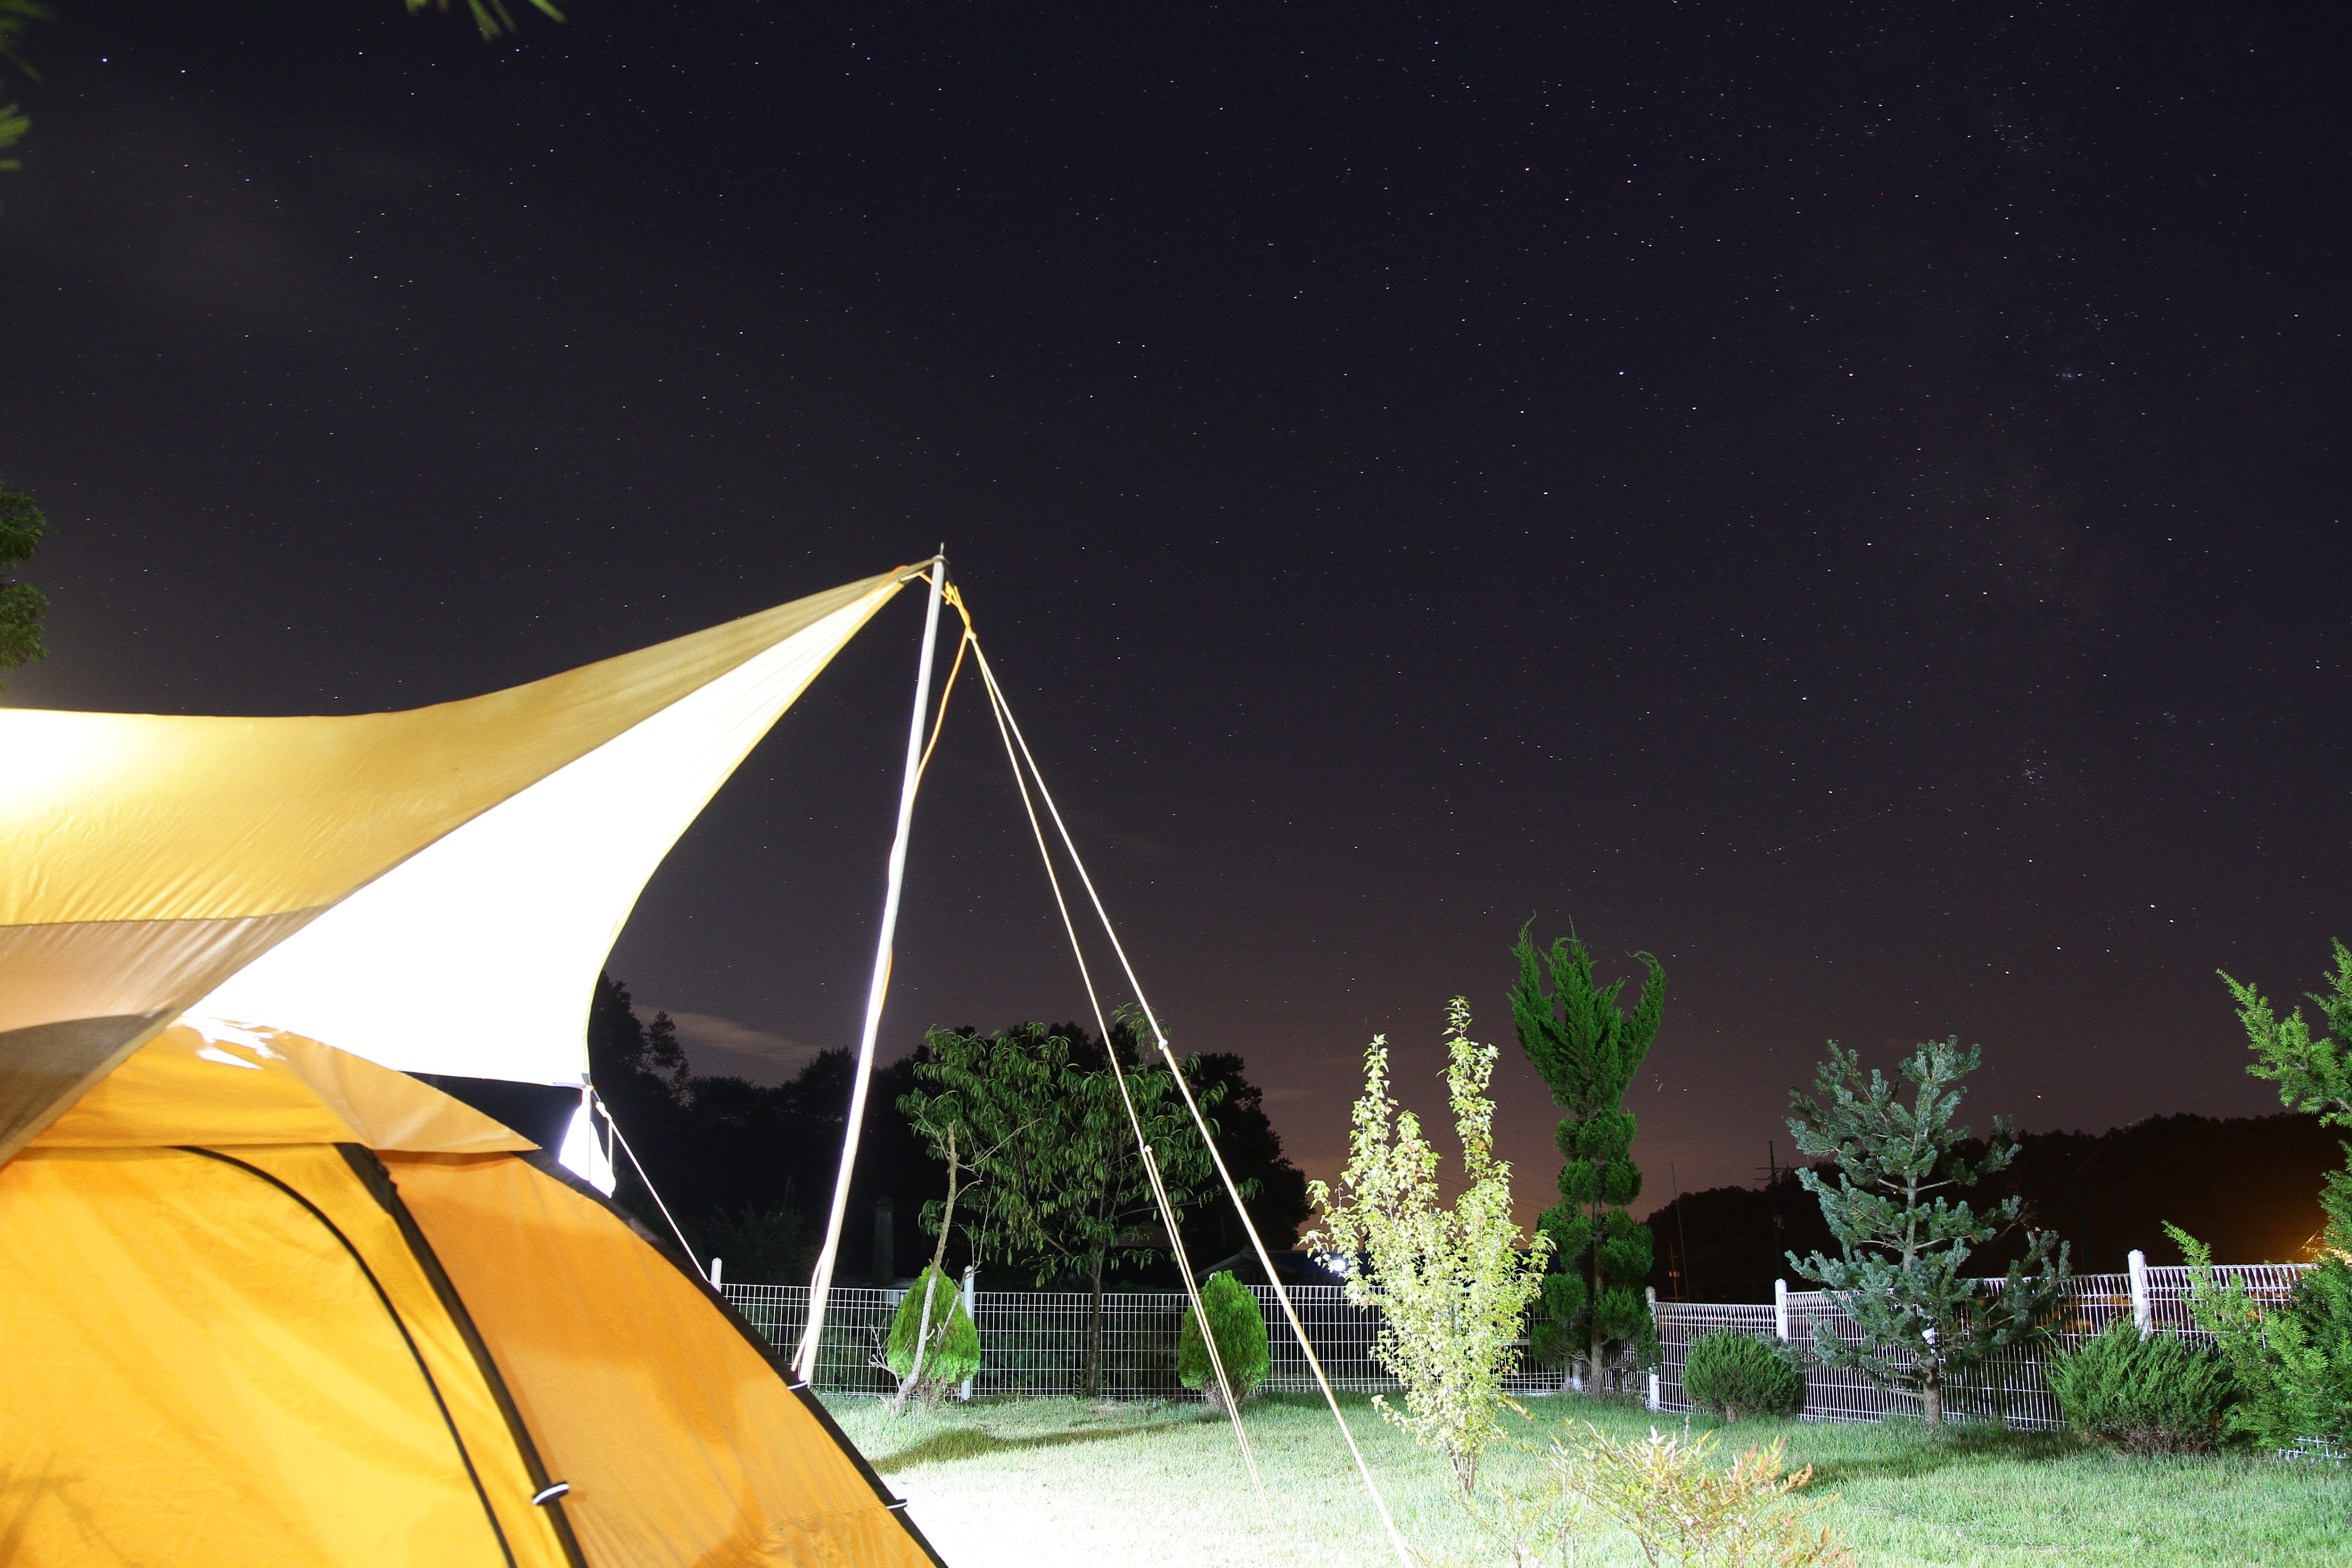
night, star, camping, screenshot